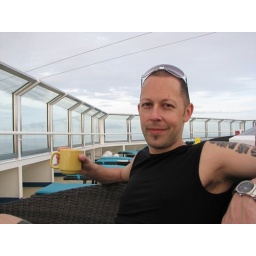
Greg hanging out in one of the comfy chairs in the &amp;quot;Serenity&amp;quot; area of the ship